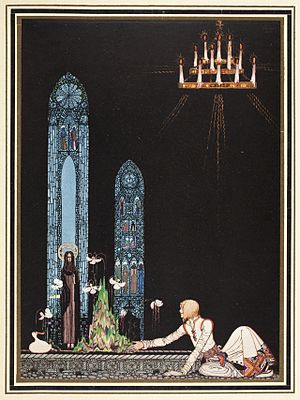
Kay Nielsen
"""On that island stands a church; in that church is a well; in that well swims a duck."" Bog illustration (1914)"
Kay Rasmus Nielsen var søn af skuespillerne Oda Nielsen og Martinus Nielsen. Han var en dansk tegner og illustrator. Han var populær i "guldalderen" inden for anglo-amerikansk bogillustration i første del af 1900-tallet. Ligesom Arthur Rackham og Edmund Dulac var han kendt for sine illustrationer af gavebøger i den tidlige 20. århundrede. Nielsen er også kendt for sit samarbejde med Disney, bl.a. sekvensen En nat på Bloksbjerg i tegnefilmen Fantasia fra 1940. Sidst i 1940erne og igen i 1950'erne vendte han tilbage til Danmark, hvor han opholdt sig i Bakkebølle. Nielsen rejste tilbage til U.S.A, hvor han døde.